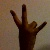
The image shows a hand gesture representing the number 7 in Indian Sign Language.